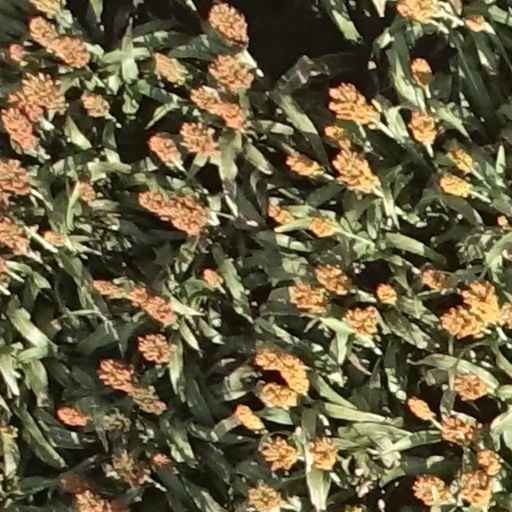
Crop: sorghum